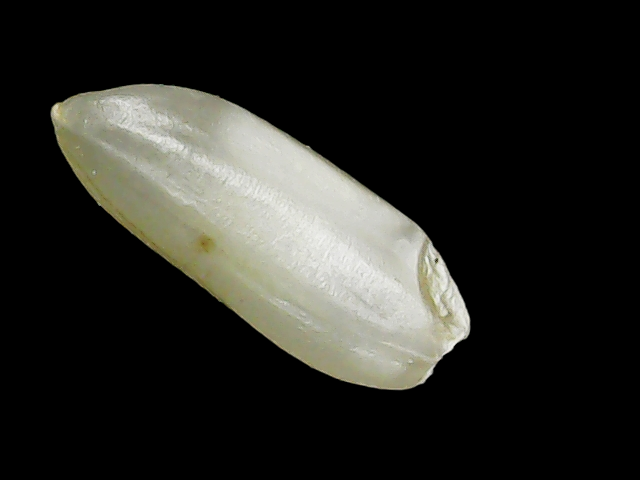
Rice variety: Binadhan24